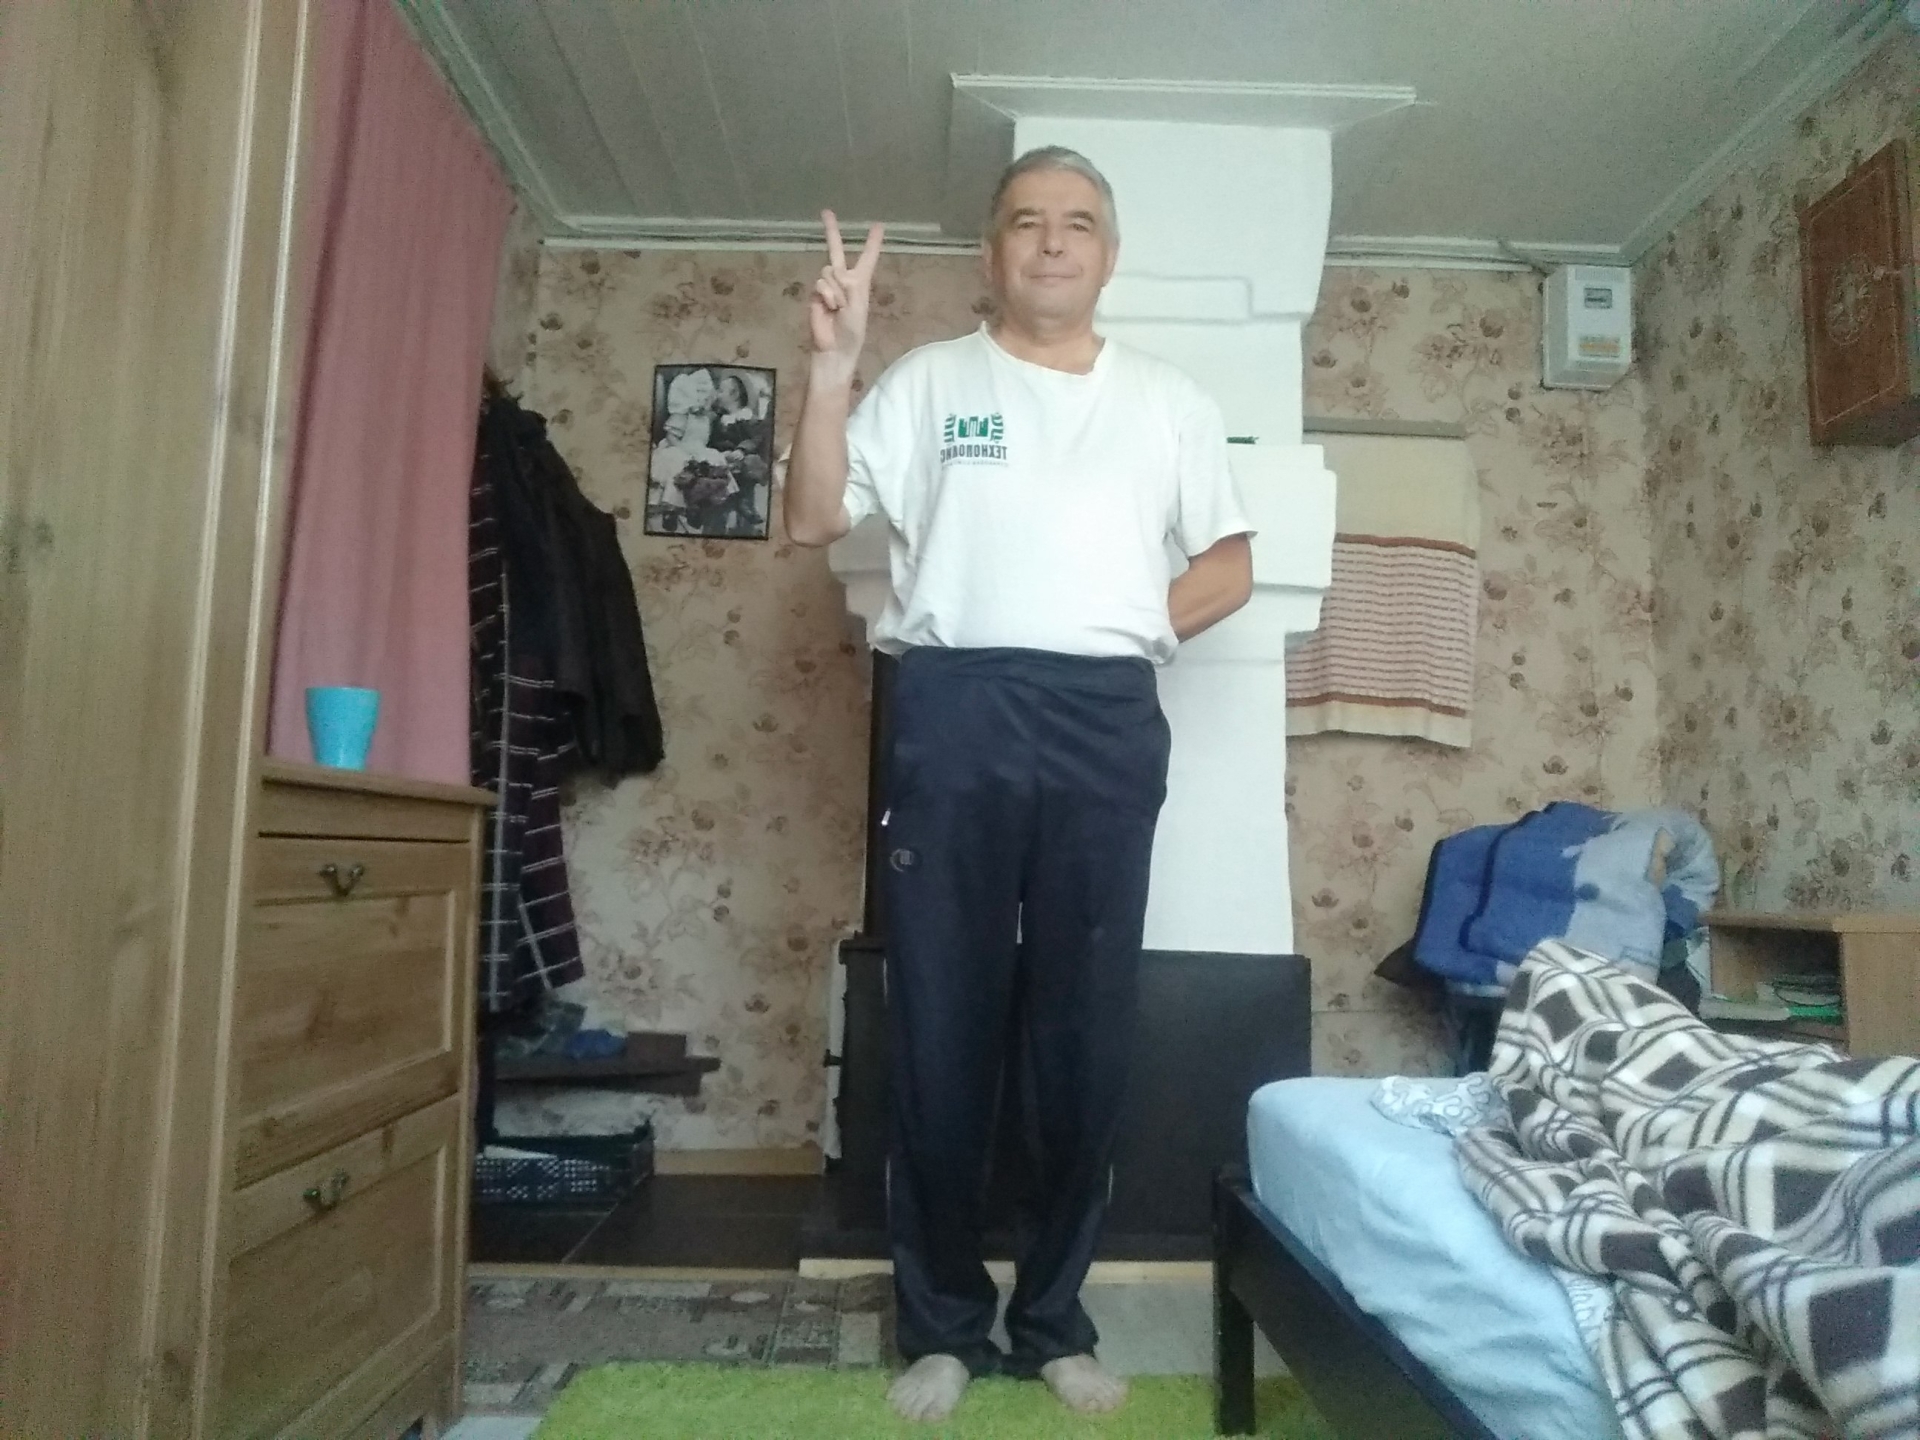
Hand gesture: peace